Holston Mountain

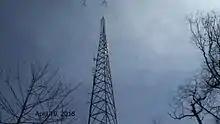

The Holston Mountain collection of broadcast towers, commonly referred to as an "antenna farm" is a good example of radio and TV station owners, co-locating their broadcast towers near each other on the highest point near their FCC city of license. This marketing practice was borne during the 1950s, before cable and during a time when all homes had outside antennae to receive broadcast signals. When the viewer wanted to receive a clear picture or FM stereo from their favorite station, they would point their antennae toward that radio or TV station's broadcasting tower (usually on the highest mountain peak nearby). Other station owners realized the benefit of locating their transmitting towers near that one, to allow viewers to get clear signals from their stations, too. The nearest antenna farm to Holston Mountain is southwest to Sharp's Ridge, on which most of the FM and TV stations in the Knoxville, Tennessee Designated Market Area (DMA) have their antennas and towers. The next nearest from Holston Mountain is on Poor Mountain in Central Virginia, home to most of the FM and TV stations in the Roanoke, Virginia Radio and Television DMA. Although most radio and TV stations are in fierce competition with each other in their broadcast markets, they will often locate their broadcasting antennas very near each other, and in some cases, will even share land or towers with each other, in the interests of space, land availability, and the cost of putting a transmission building on top of a mountain.